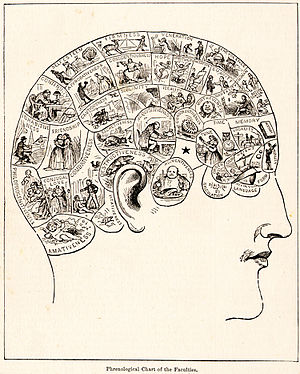
Frenologi
En frenologisk oversigt over hjernen fra 1883.
Frenologi er læren om en påstået forbindelse mellem kraniets ydre form og menneskets sjælelige egenskaber.